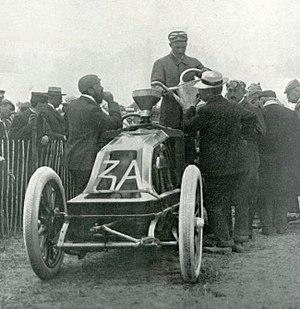
Grand Prix de l'ACF 1906, ravitaillement de Ferenc Szisz (première journée).
Le réservoir de carburant est destiné à recevoir et à stocker le carburant d'un véhicule automobile ou d'un aérodyne sous forme liquide.